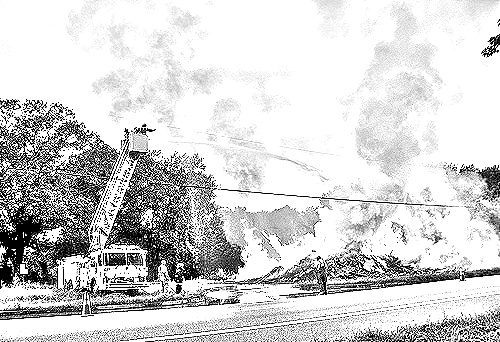
Portrait style: Sketch Portrait